Vayishlach

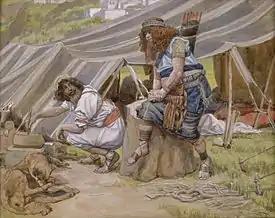
"The Mess of Pottage" (watercolor circa 1896–1902 by James Tissot)

Considering the consequences of Reuben's infidelity with Jacob's concubine Bilhah in Genesis 35:22, Rabbi Eleazar contrasted Reuben's magnanimity with Esau's jealousy. As Genesis 25:33 reports, Esau voluntarily sold his birthright, but as Genesis 27:41 says, "Esau hated Jacob," and as Genesis 27:36 says, "And he said, 'Is not he rightly named Jacob? for he has supplanted me these two times.'" In Reuben's case, Joseph took Reuben's birthright from him against his will, as 1 Chronicles 5:1 reports, "for as much as he defiled his father's couch, his birthright was given to the sons of Joseph." Nonetheless, Reuben was not jealous of Joseph, as Genesis 37:21 reports, "And Reuben heard it, and delivered him out of their hand."